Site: brandenburg
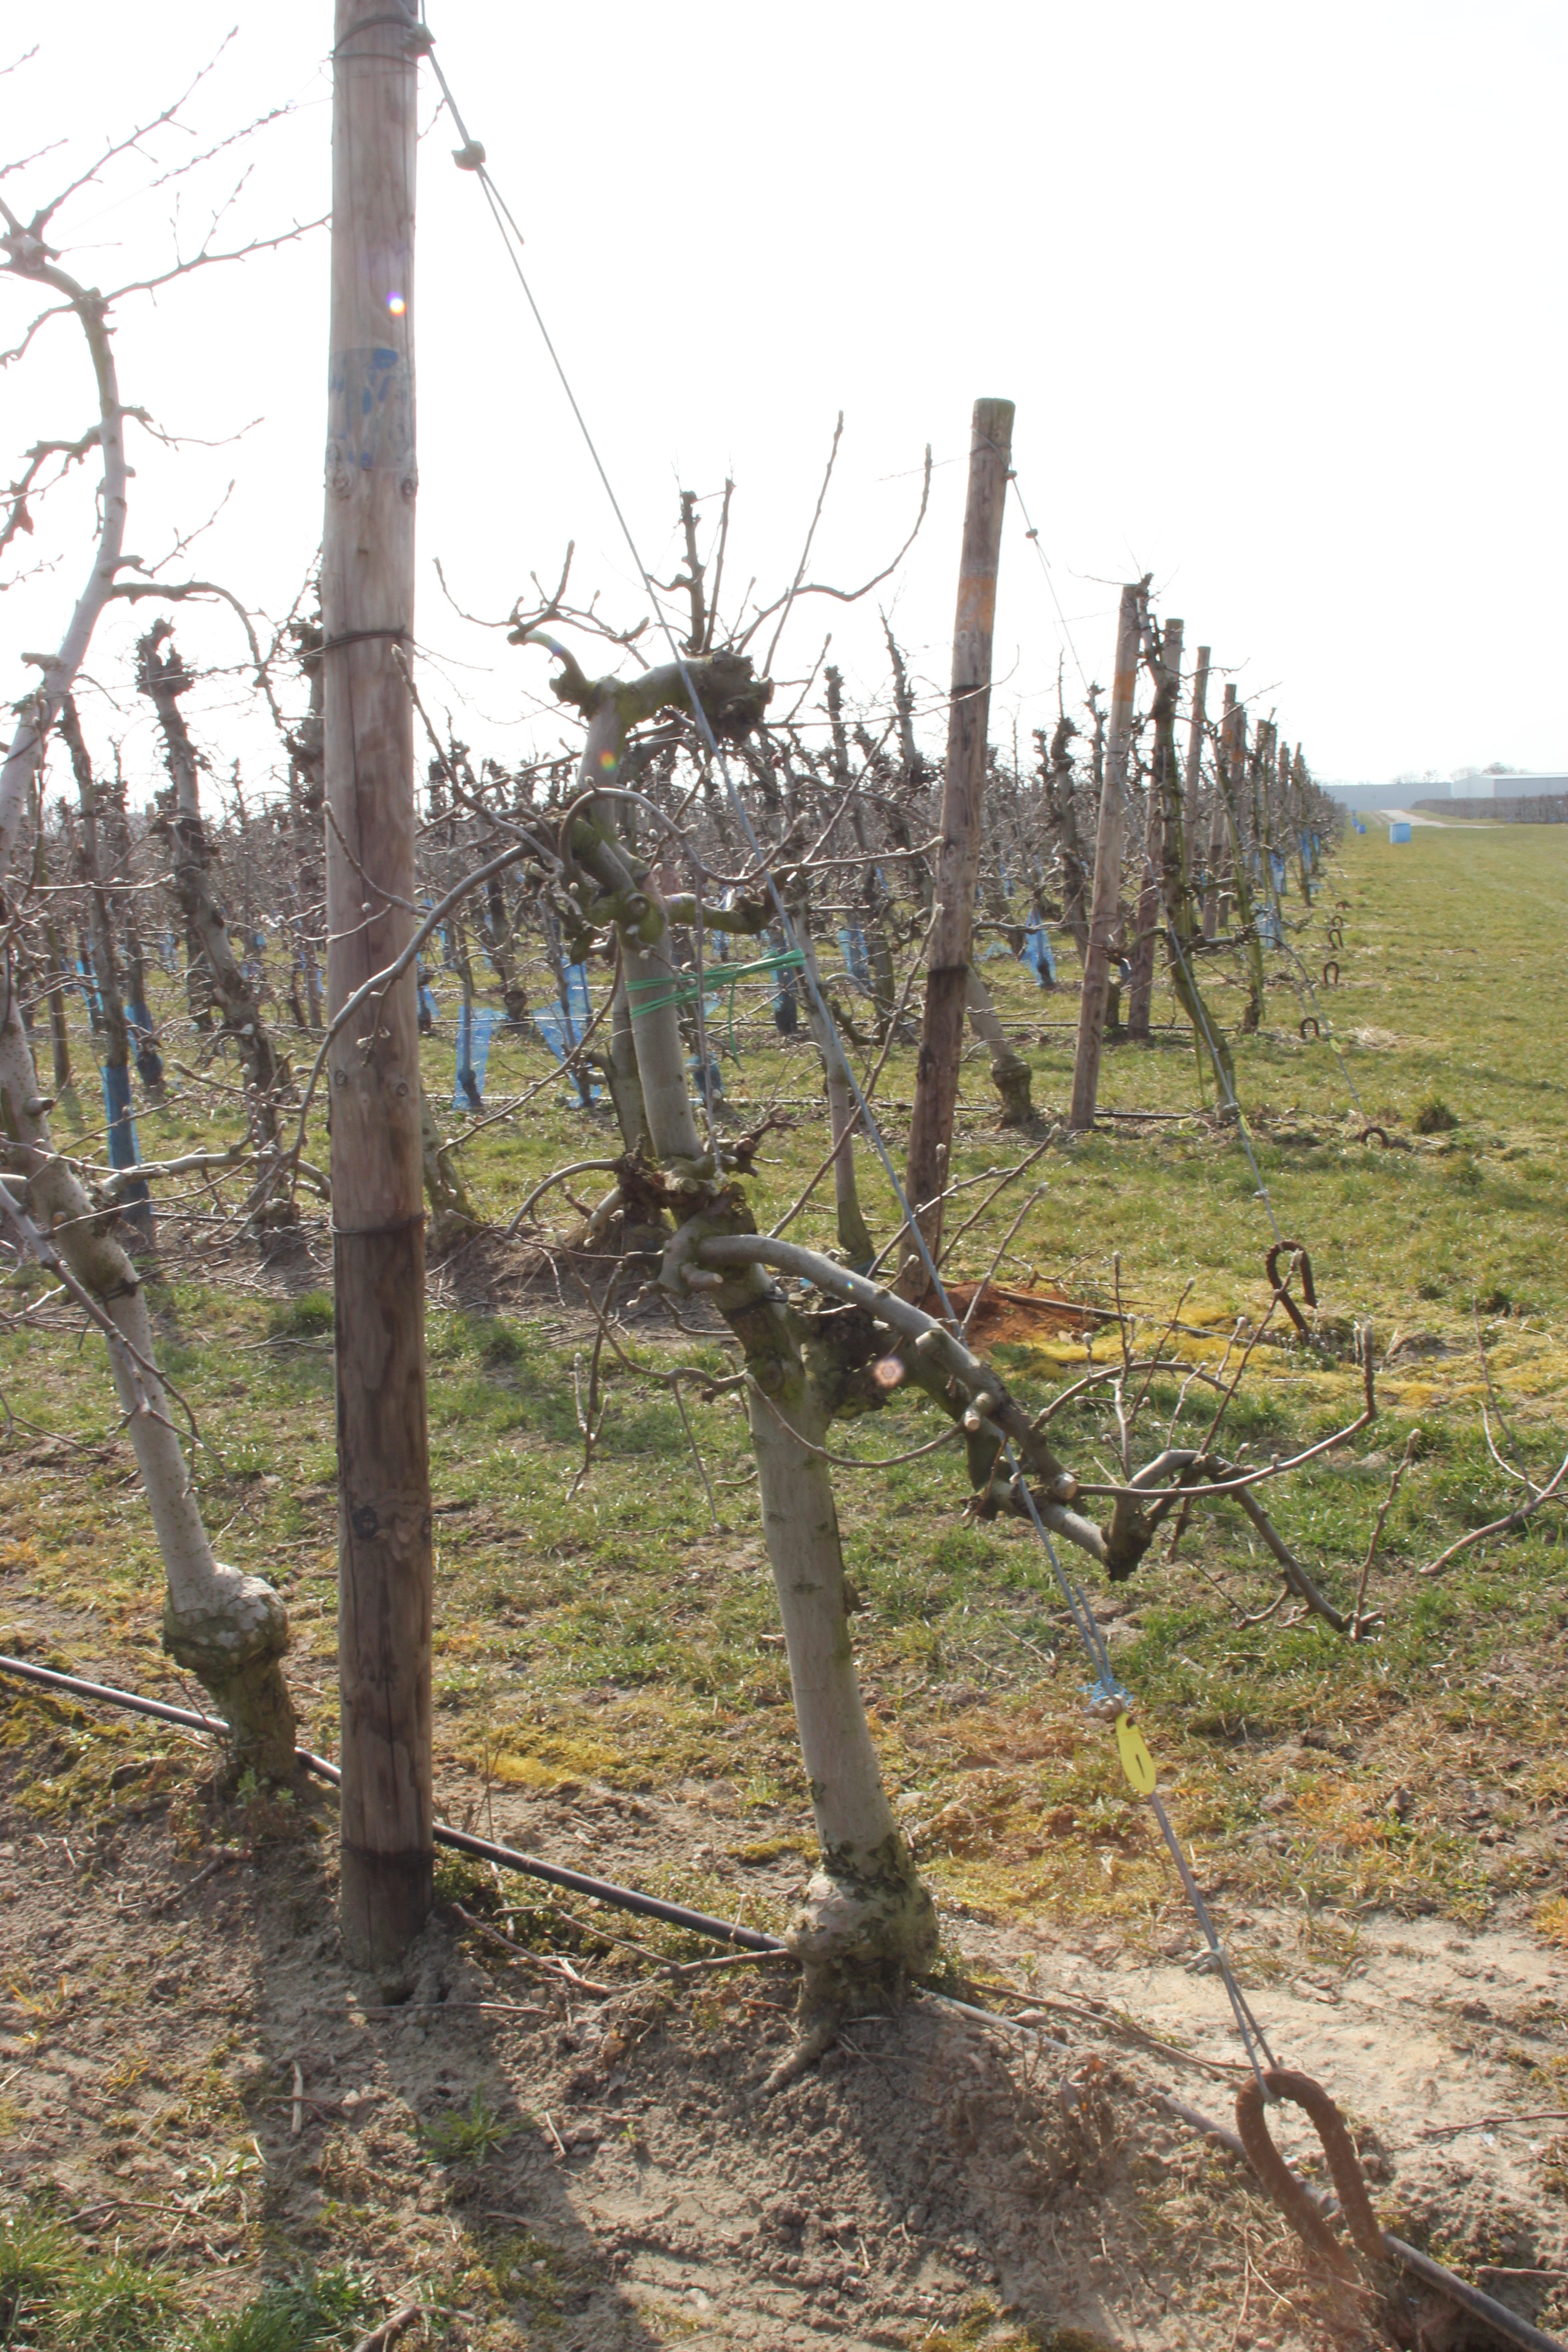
Growth stage (BBCH 03): Bud development